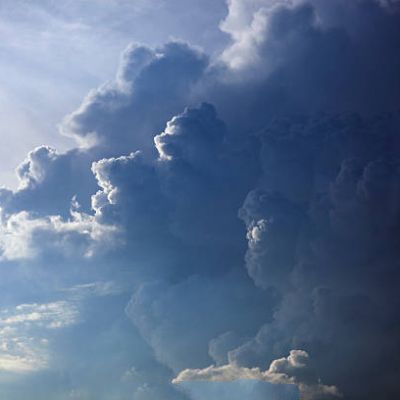
Cloud type: Nimbostratus (Ns)